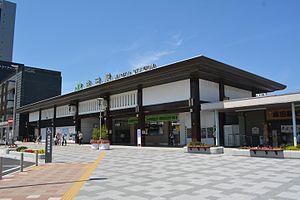
La gare de Narita est une gare ferroviaire japonaise située dans la ville de Narita dans la préfecture de Chiba. Elle est gérée par la East Japan Railway Company.